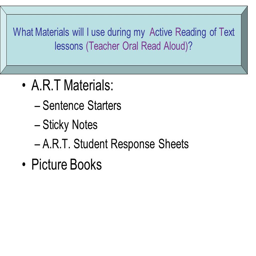
what materials will i use during my active reading of text lessons .